Milton Shapp 1976 presidential campaign

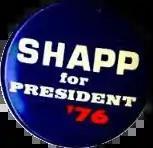
Shapp for President '76 campaign button

Shapp's campaign adopted a strategy of focusing efforts on garnering votes in the Northeastern United States, announcing that Shapp would compete in primary contests in Massachusetts, New Jersey, New York, and Pennsylvania despite skipping the New Hampshire primary. From the beginning of the campaign, however, Shapp had difficulty extending his appeal from the northeastern states. At a Democratic convention in Florida in November 1975, he finished second out of ten candidates in a straw poll behind former Georgia governor Jimmy Carter, the only other candidate to make an appearance at the convention and who would go on to win the nomination and general election. Shapp entered the campaign relatively late and, as a result, had less time to organize in the early primary states. Although he did not expect to win the Florida primary, he stated that he would be satisfied with a showing of 10 to 15 percent in order to prove he had extended his appeal from the northeast and had become a candidate with a national base of support.